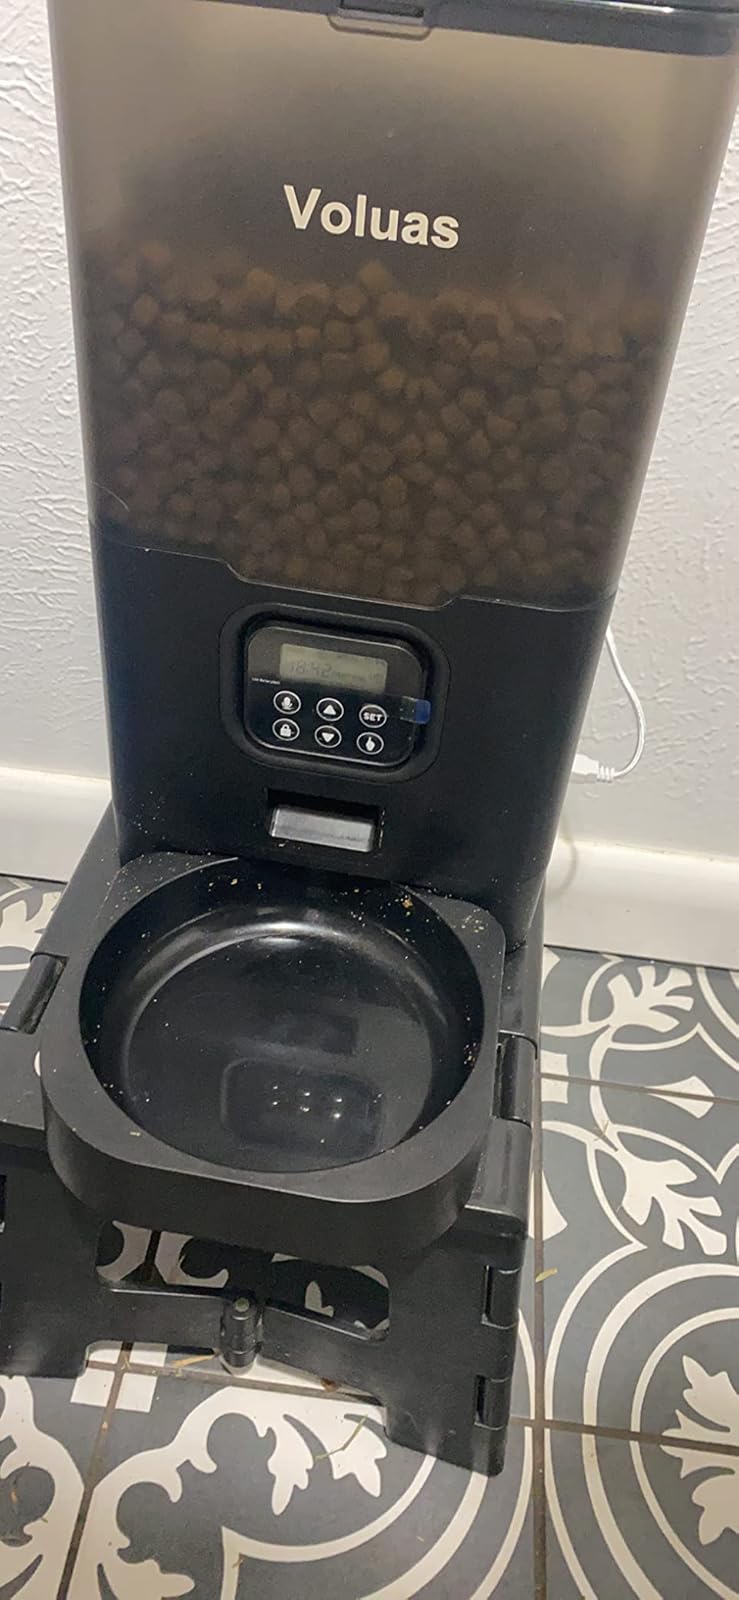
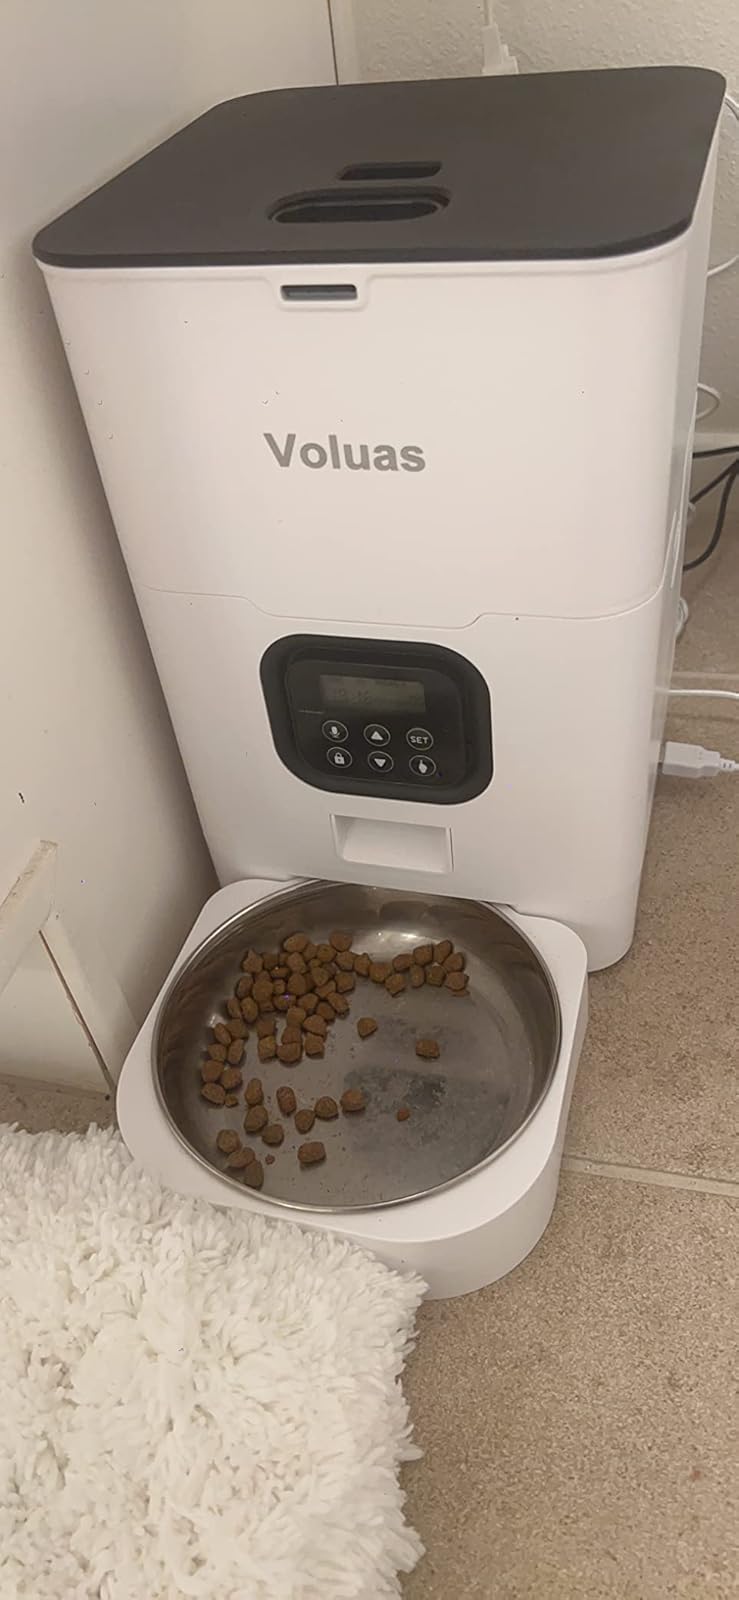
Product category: items_feeder
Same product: no